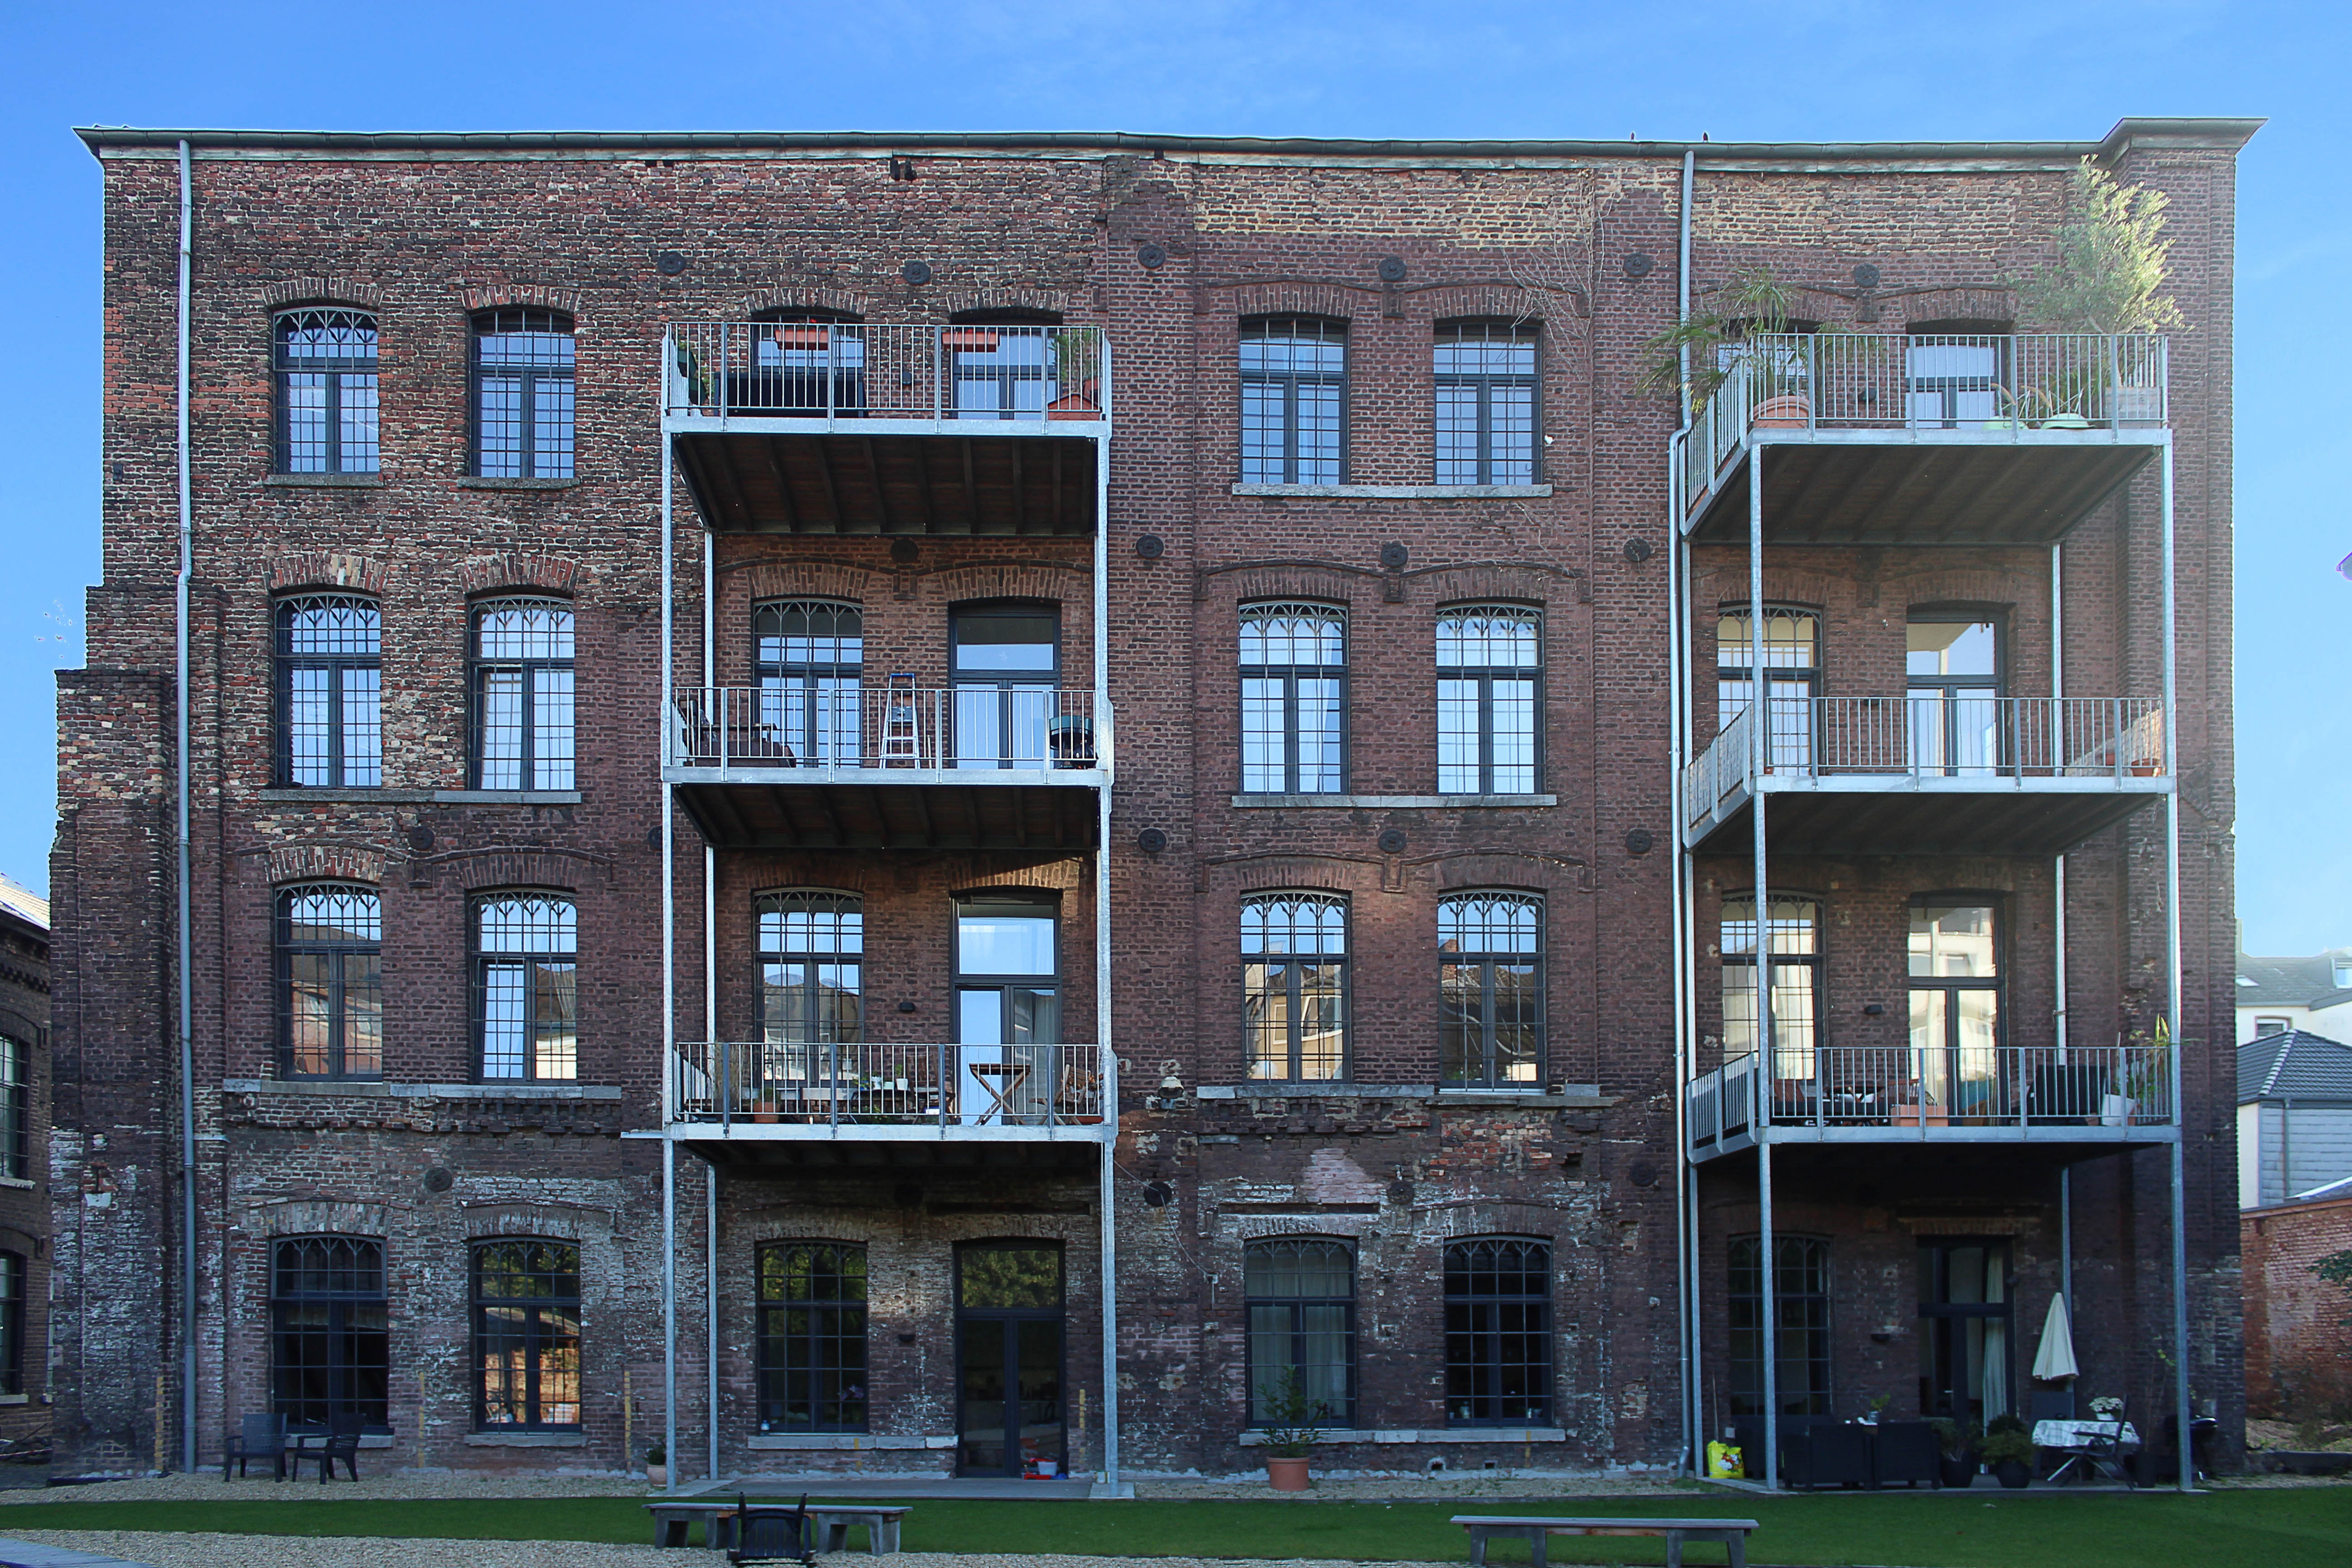
architecture, house, window, building, home, downtown, suburb, facade, property, apartment, tower block, estate, condominium, aachen, neighbourhood, real estate, residential area, werrens hansen